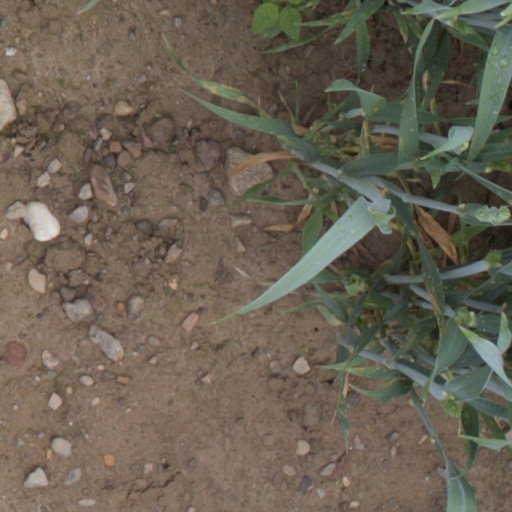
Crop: wheat